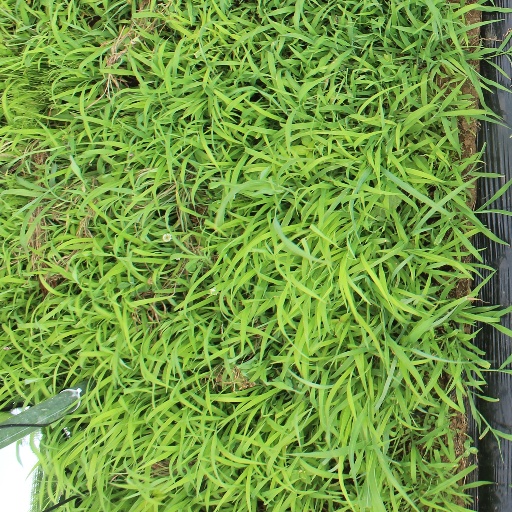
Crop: sorghum